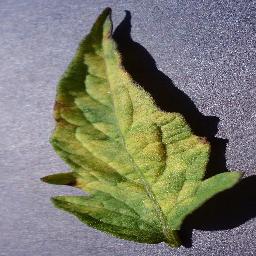
Label: Tomato___Leaf_Mold